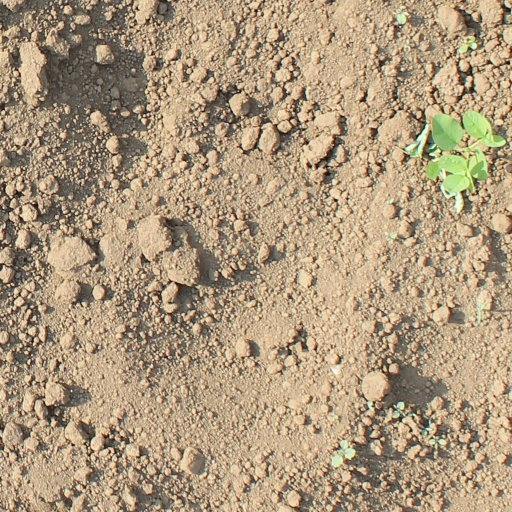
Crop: soybean